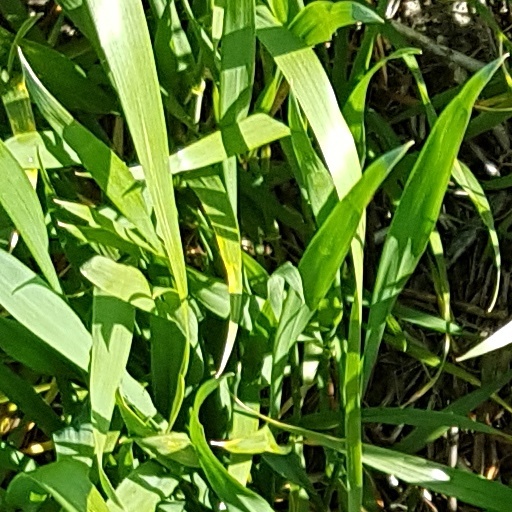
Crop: wheat